History of the American League

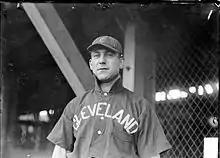
Nap Lajoie was signed by the American League from the National League. He was paid $3,600 over the NL maximum when he signed with the Philadelphia Athletics.

Johnson hoped to clean up the sport of baseball by purchasing the league, including allowing umpires to suspend players who used profanity and disputed calls. Johnson hoped to use his league as an example of a well-run league that was organized, profitable, entertaining and appealing. In Johnson's first season at the helm of the Western League, 1894, most of the league's franchises turned a profit and by 1895 attendance began to climb for teams around the league. In 1896, Johnson brought Connie Mack in as a manager of the Milwaukee, Wisconsin team and he became a major piece in what would soon be the American League. The first signs that the Western League could become a major league appeared when the league began to attract many high caliber players and managers, and attendance ratings continued to climb.